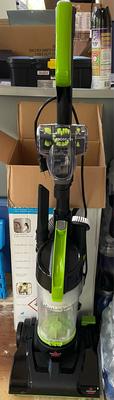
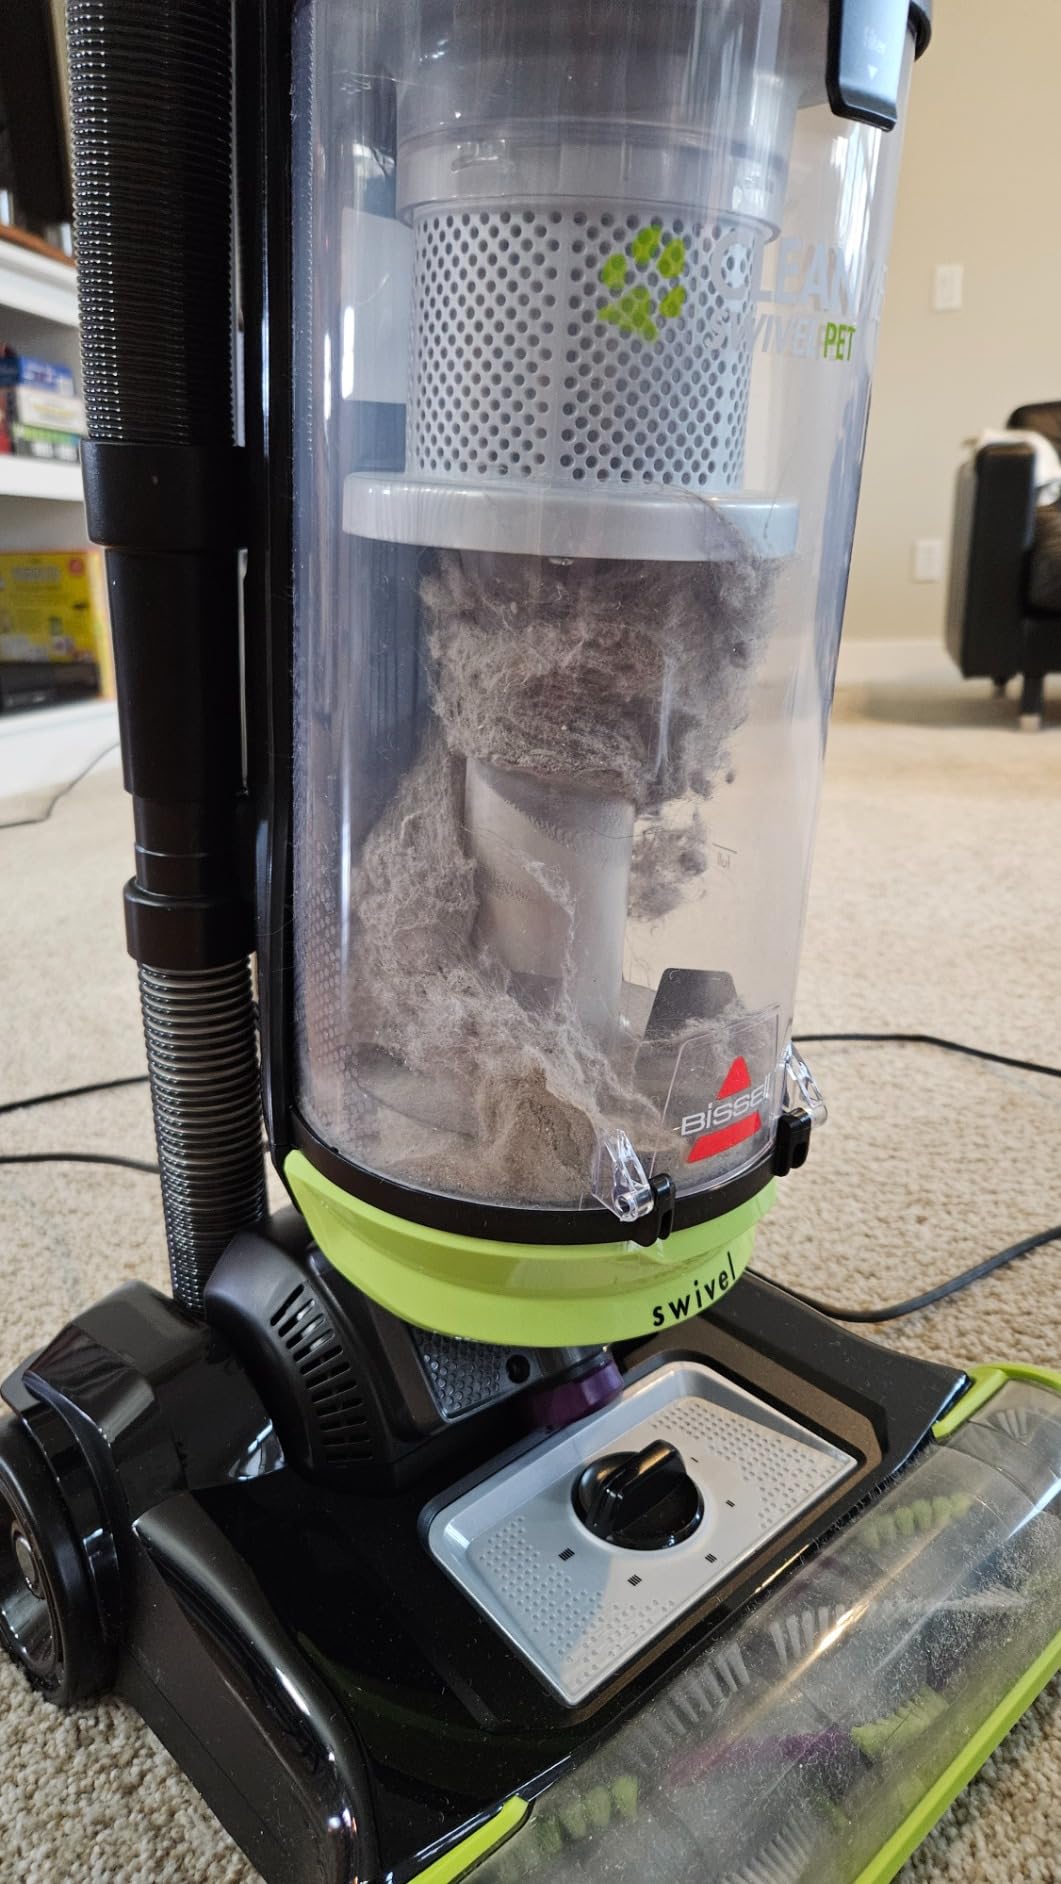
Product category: items_vacuum
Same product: no